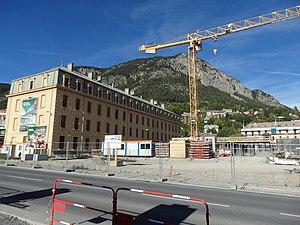
Briançon opération Coeur de Ville
Briançon, en occitan Briançon, est une commune française située dans le département des Hautes-Alpes en région Provence-Alpes-Côte d'Azur, et historiquement rattachée au Dauphiné. C'est la ville-centre d'une petite agglomération de six communes, l'unité urbaine de Briançon. Le territoire dont Briançon est la ville principale est appelé Briançonnais ; il couvre le nord du département des Hautes-Alpes.